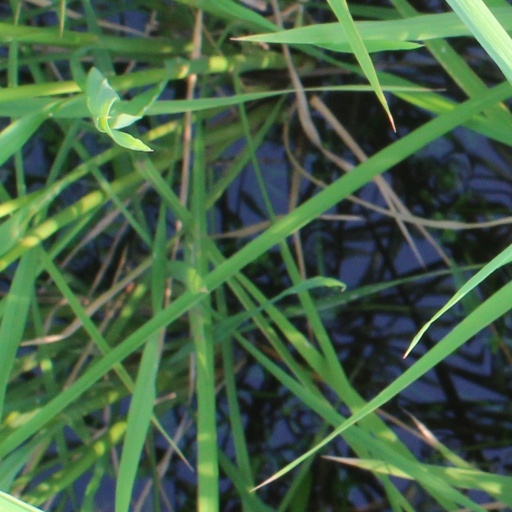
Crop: rice